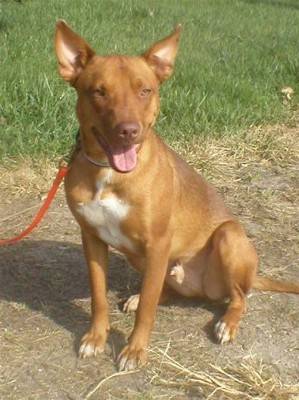
Label: dog